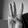
ASL letter: W